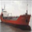
Label: ship